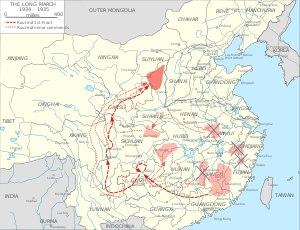
La Longue Marche, parfois appelée « La Marche de dix mille li » ou « de vingt-cinq mille li », est un périple de plus d'un an, mené par l'Armée populaire de libération et une partie de l'appareil du Parti communiste chinois pour échapper à l'Armée nationale révolutionnaire du Kuomintang de Tchang Kaï-chek durant la guerre civile chinoise.